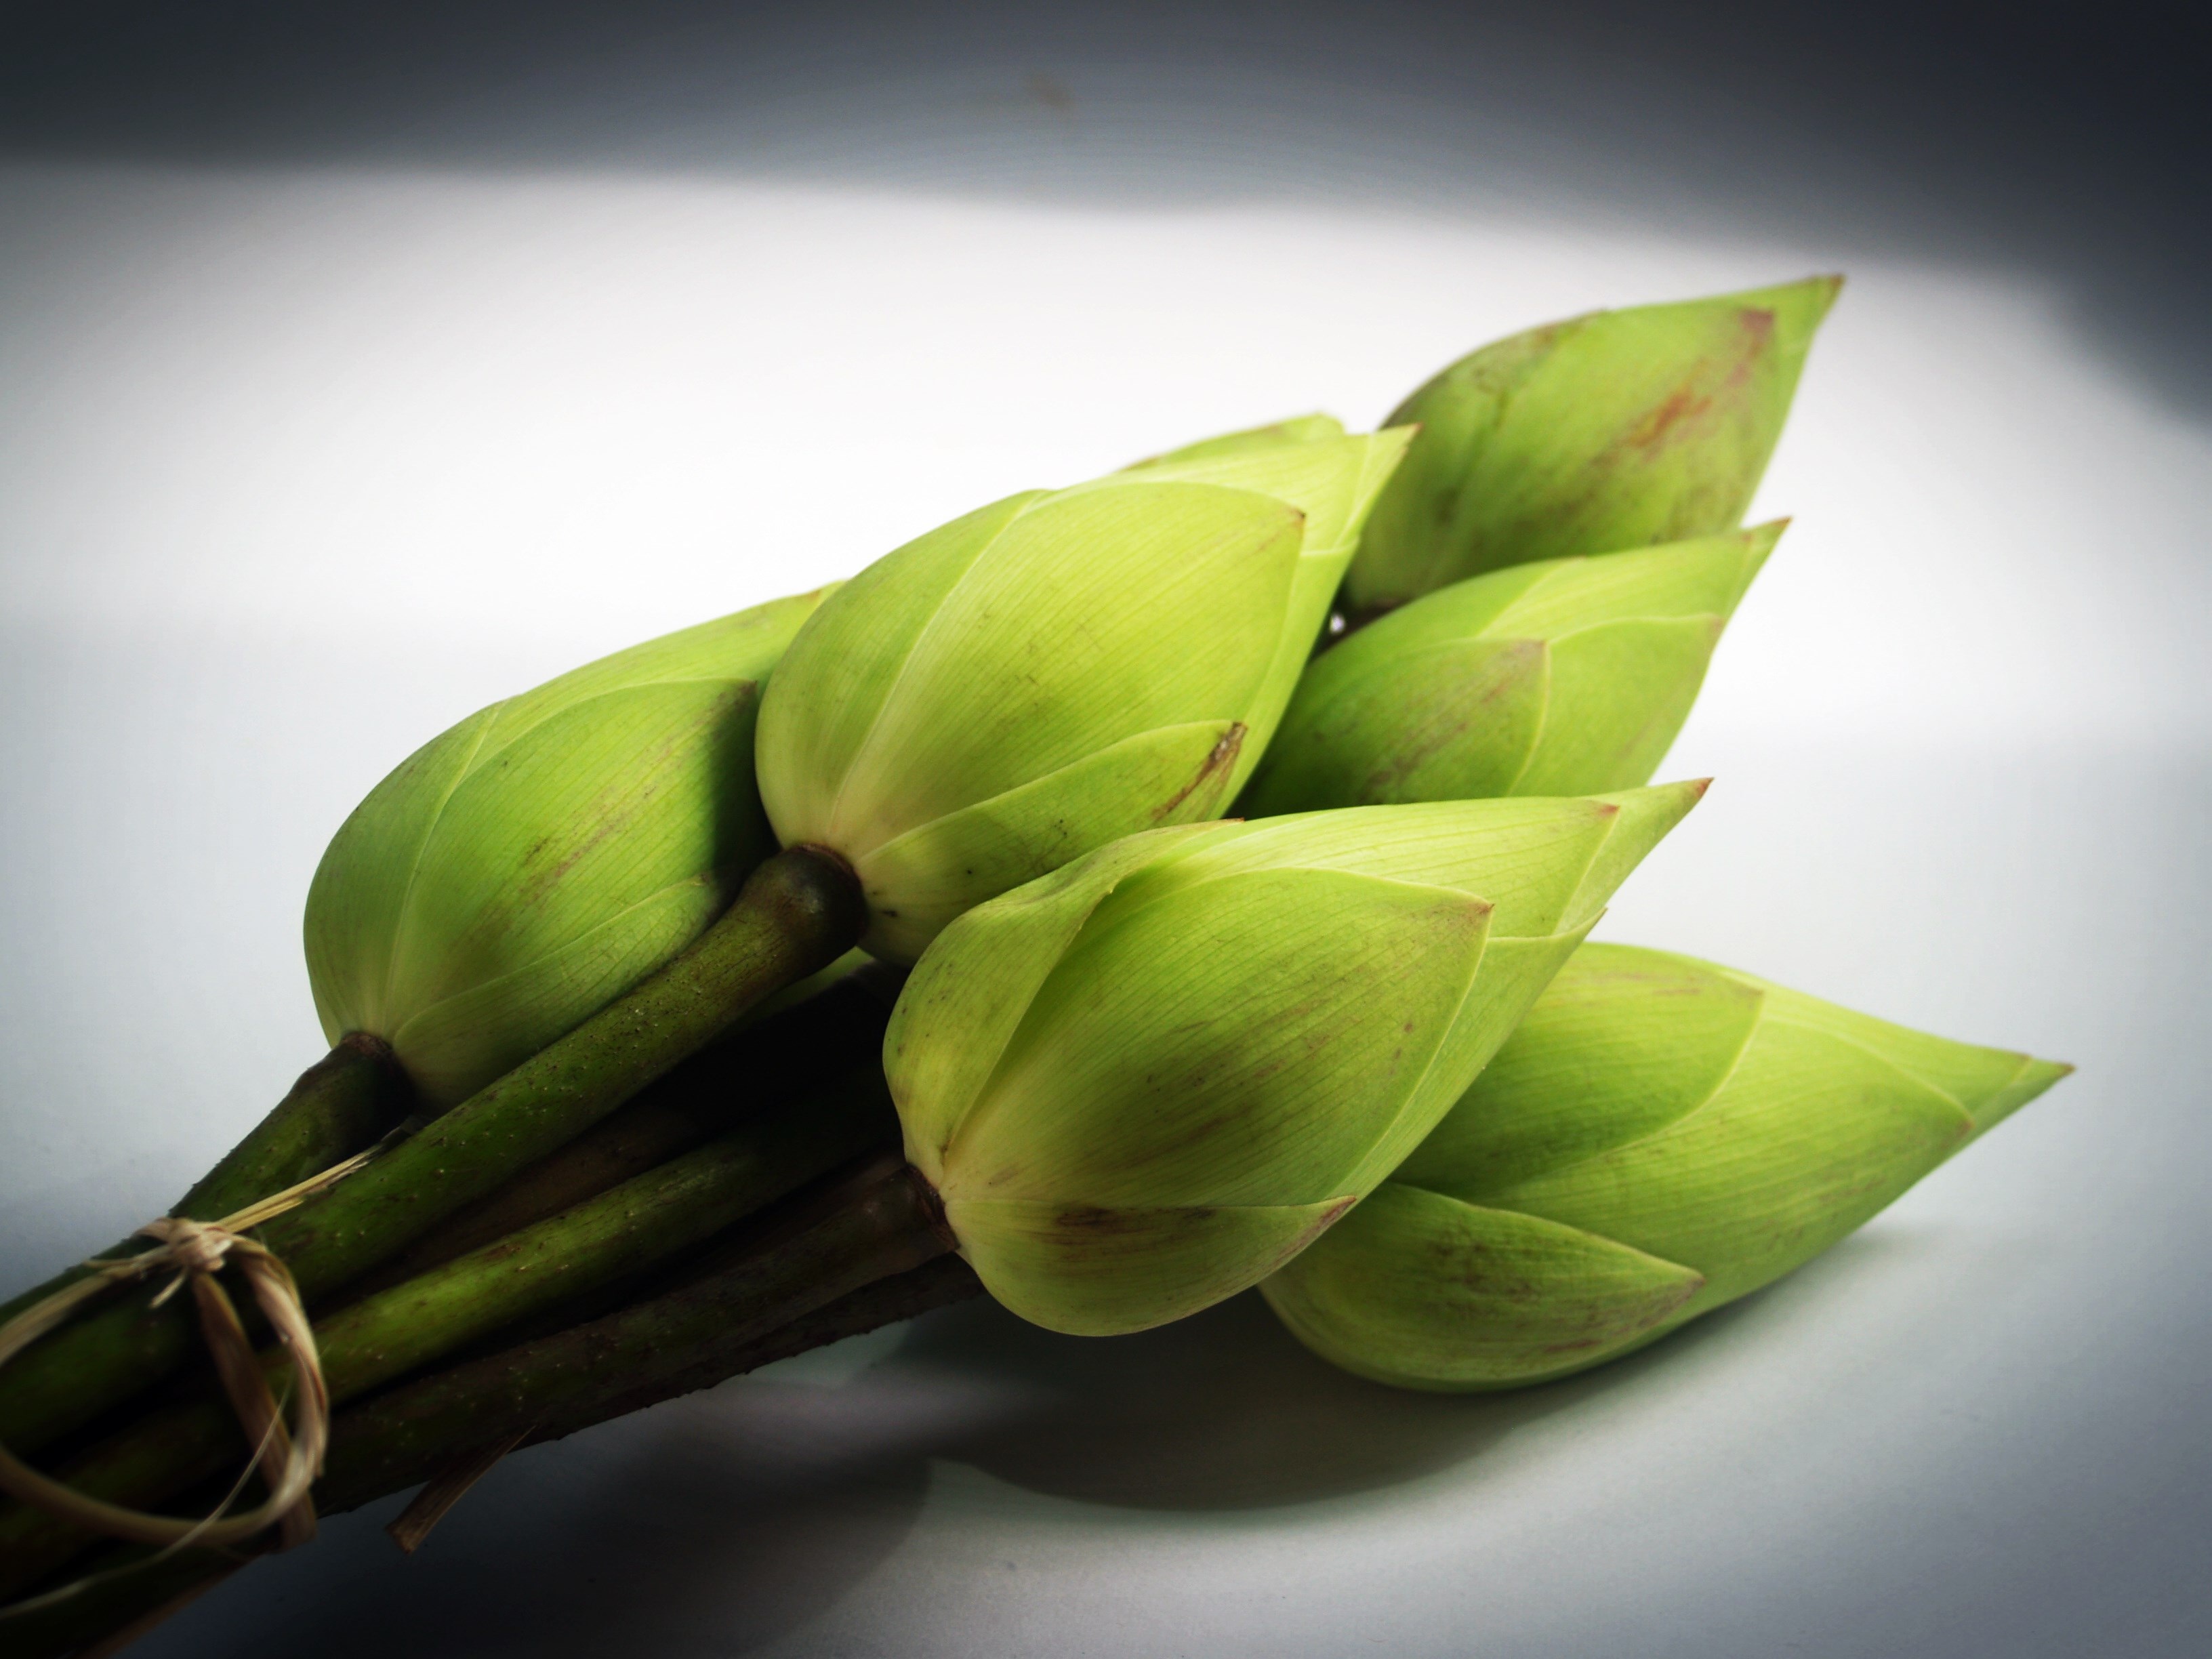
landscape, water, nature, blossom, plant, leaf, flower, petal, bloom, lake, summer, floral, recreation, pool, pond, aroma, environment, food, green, relax, symbol, produce, vegetable, natural, park, fresh, buddhism, asia, blooming, aquatic, floating, garden, closeup, pink, close, close up, lotus flower, background, design, thistle, lotus, wallpaper, serenity, concept, style, india, leek, delicate, tradition, bud, pure, oriental, waterlily, nelumbo, macro photography, flavor, clarity, flowering plant, daisy family, plant stem, land plant, banana family